Venta (city)

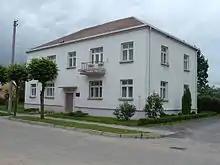
Venta music school

Venta music school has a traditional Lithuanian music assemble ""Ventukai"". Its members are mostly local youth ranging from 9 to 20 years old. In 2004 it became famous after appearing in a popular song contest "Nacionalinė Muzikos Lyga" (commonly abbreviated as NML; English: National Music League) on LNK, one of the biggest TV stations in Lithuania. Critics expected that they would be voted off in the first round, but they reached the finals and won the contest on May 29. It received the first prize of 275,000 litas. Later that year they released a CD, "Keliaujam su daina" ("We Are Travelling With Songs"), with 16 fast, upbeat songs. They have made appearances across Lithuania and in other countries including Latvia, Germany and Italy. In 2004 they made their one-thousandth concert in Venta.